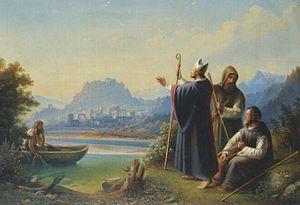
Saint Rupert de Salzbourg, ou Ruprecht, Hrodperht, Hrodpreht, Roudbertus, Rudbertus, Robert, né probablement à Worms dans le royaume franc d'Austrasie vers l'an 650, et mort à Worms le 27 mars 718 est un saint de l'Église catholique et de l'Église orthodoxe, qui fut le premier évêque de Salzbourg. Il est fêté le 27 mars dans les deux Églises. Rupert est le patron du land de Salzbourg en Autriche.